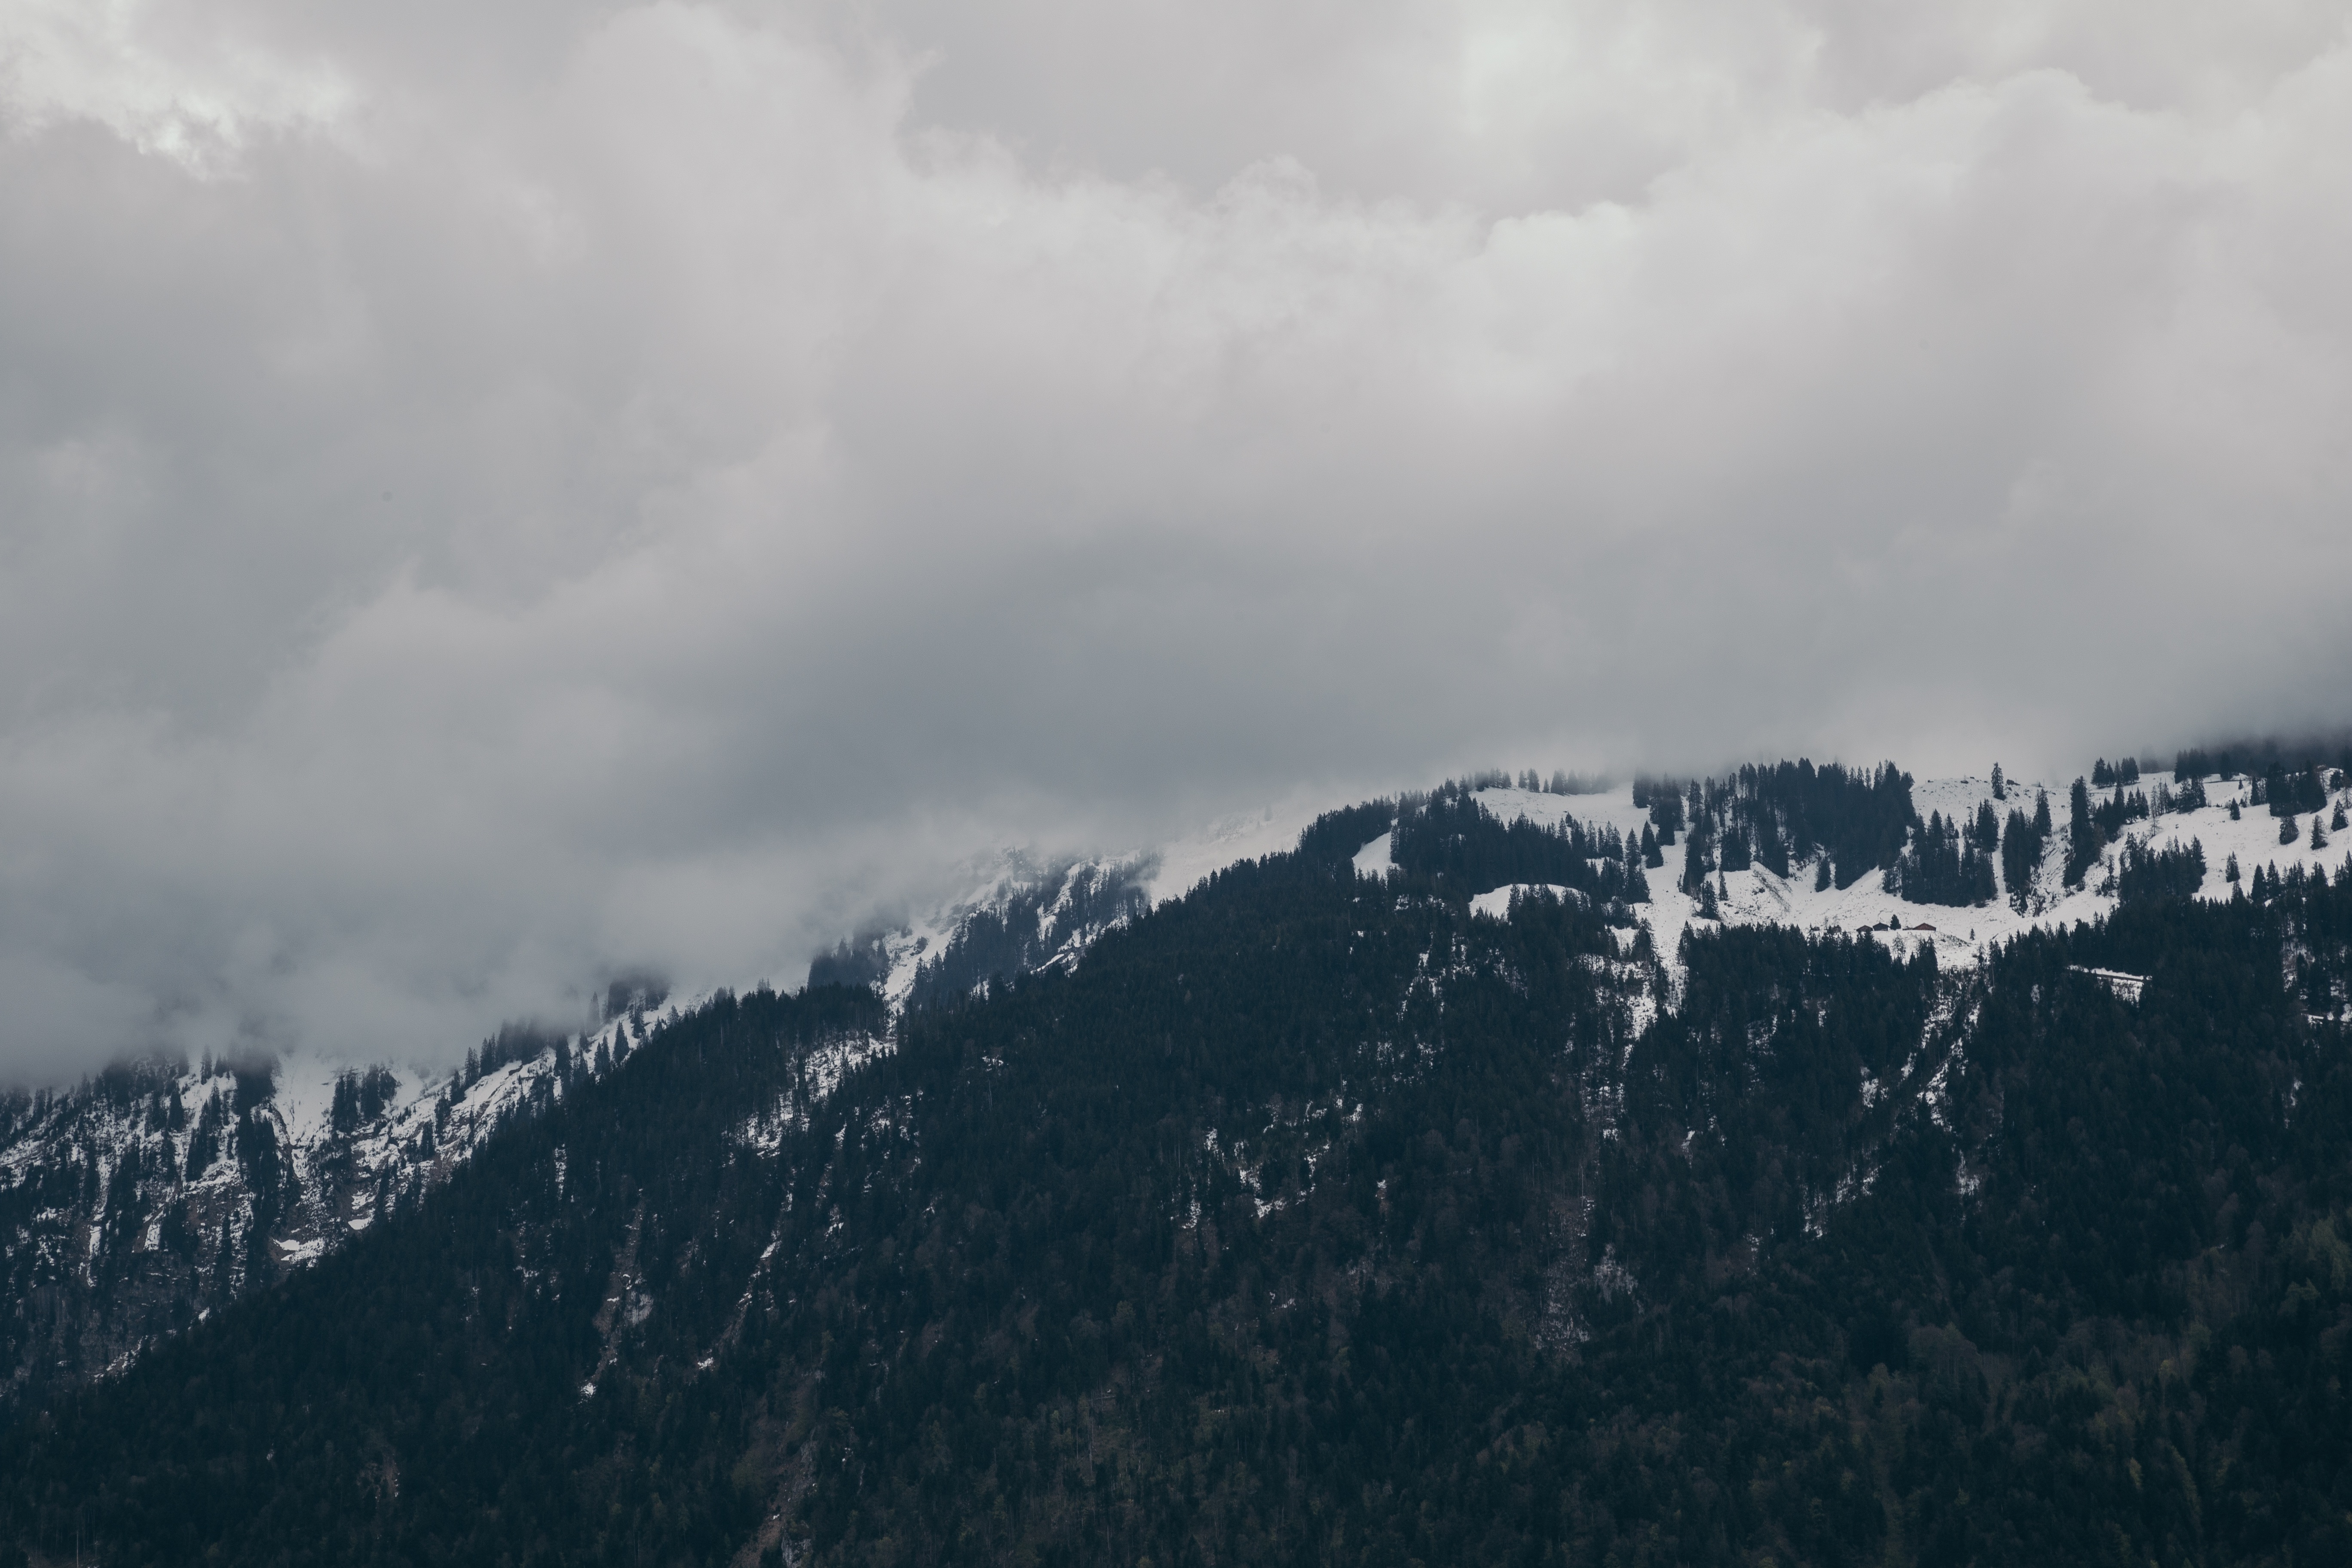
nature, mountain, snow, cloud, sky, hill, mountain range, weather, ridge, summit, alps, landform, meteorological phenomenon, geographical feature, atmospheric phenomenon, atmosphere of earth, mountainous landforms, geological phenomenon